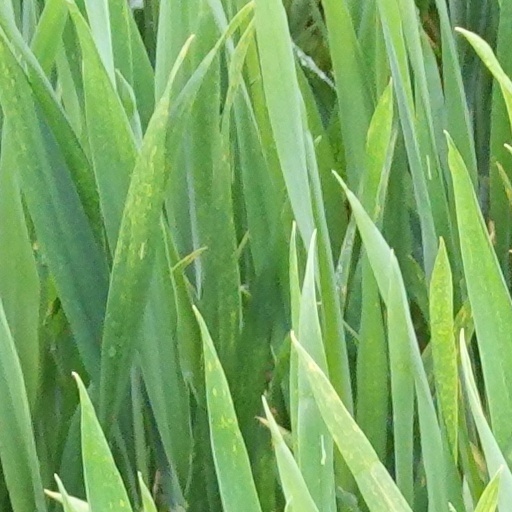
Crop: wheat